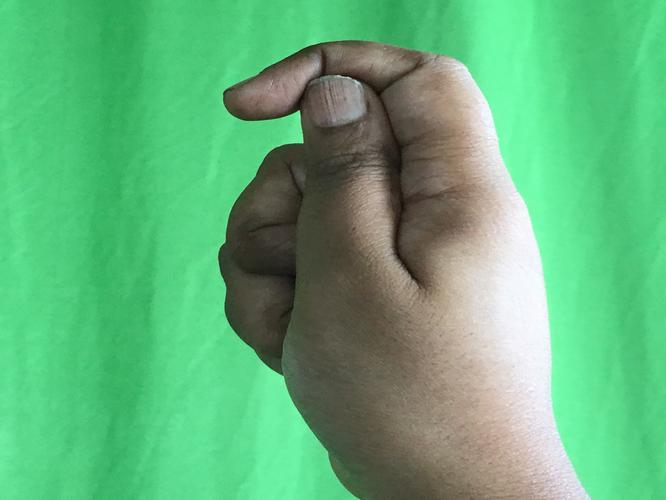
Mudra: Kapith
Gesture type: single_hand